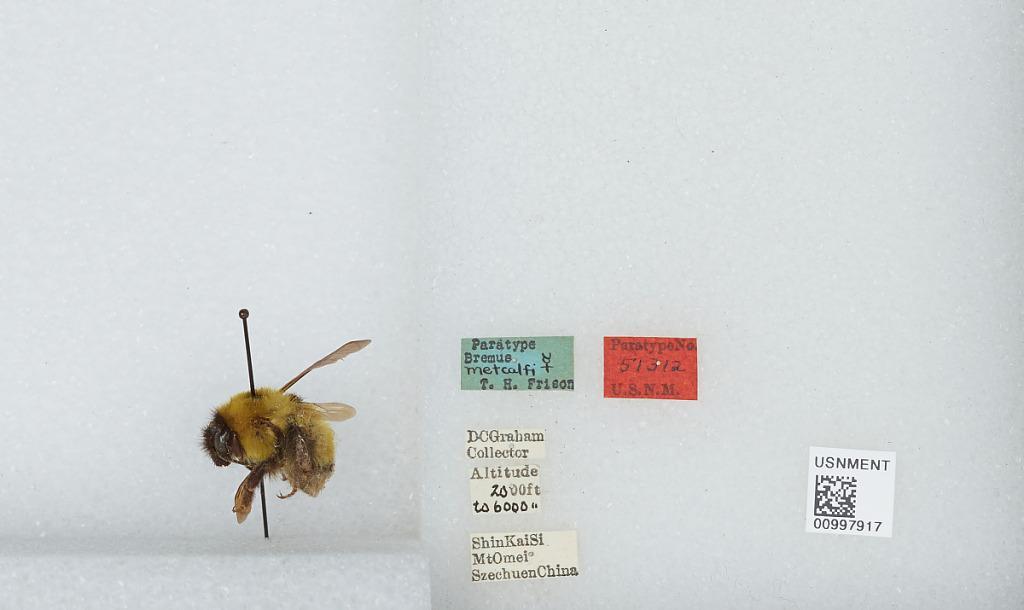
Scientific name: Bombus (Orientalibombus) braccatus Friese
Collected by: D. Graham
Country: China
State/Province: Sichuan
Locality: Shin Kai Si on Mount Omei
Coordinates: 29.5197, 103.332
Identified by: Frison, T. H.